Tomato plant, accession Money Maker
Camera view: bottom (45 deg); turntable rotation: 300 degrees
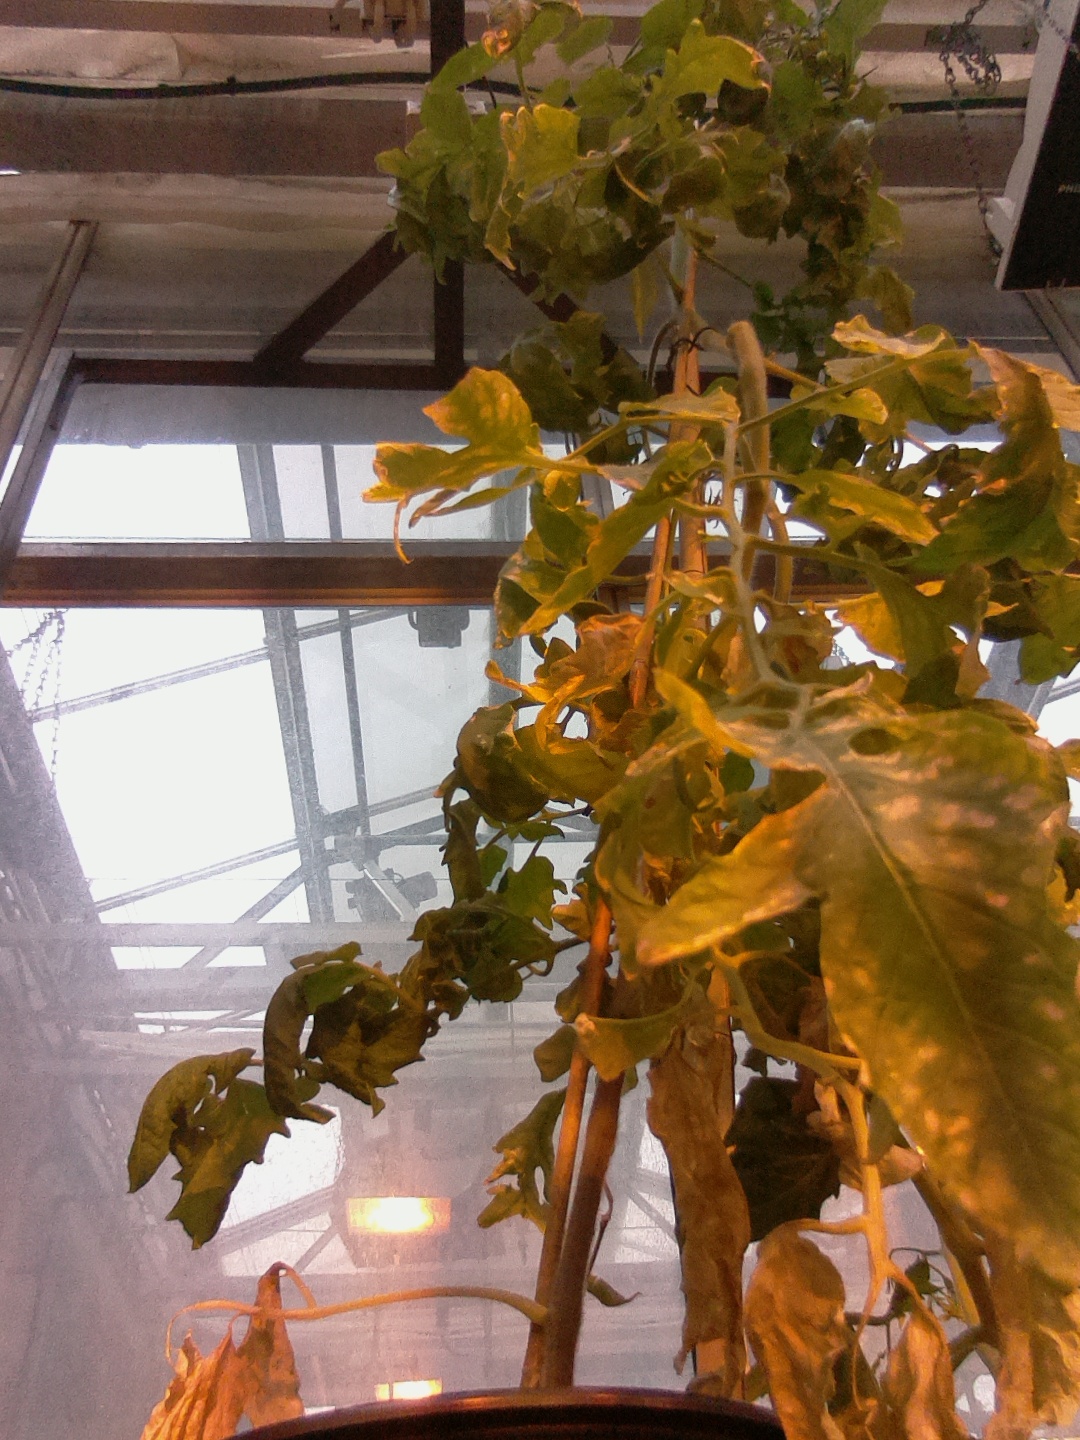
BBCH growth stage 75: 50%-60% of final fruit size